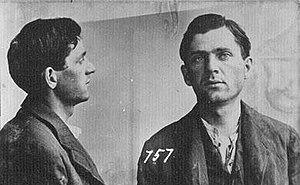
Leon Frank Czolgosz, né le 5 mai 1873 à Alpena dans le Michigan et mort le 29 octobre 1901 à la prison d'Auburn dans l'État de New York, est un anarchiste américain d'origine polonaise, assassin du président des États-Unis William McKinley, le 6 septembre 1901.